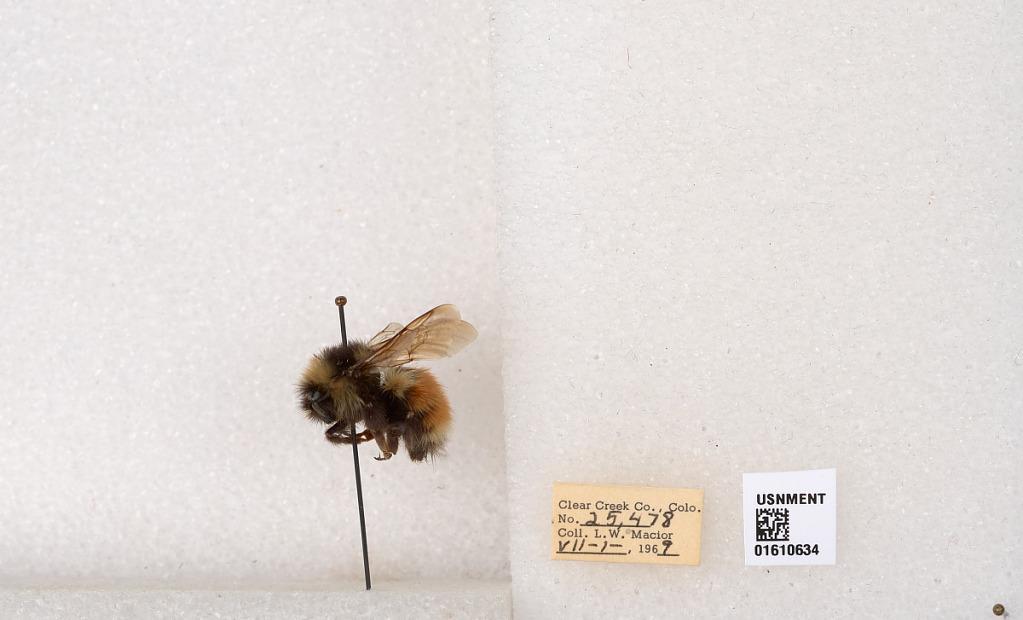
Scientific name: Bombus (Pyrobombus) sylvicola Kirby
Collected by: L. Macior
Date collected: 1969-7-1
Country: United States
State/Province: Colorado
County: Clear Creek
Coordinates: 39.6891, -105.644